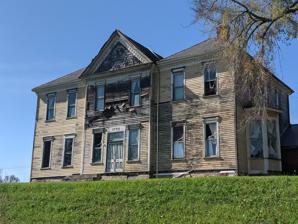
Building: Josiah Crudup House
Country: United States of America
Year built: 1837
Historic house in North Carolina, United States United States historic place Josiah Crudup House U.S. National Register of Historic Places Show map of North Carolina Show map of the United States Location S of Kittrell on US 1, near Kittrell, North Carolina Coordinates 36°11′17″N 78°26′59″W / 36.18806°N 78.44972°W / 36.18806; -78.44972 Area less than one acre Built c. 1833 ( 1833 ) -1837 Architectural style Federal NRHP reference No. 79003342 Added to NRHP September 25, 1979 Josiah Crudup House is a historic home located near Kittrell , Vance County, North Carolina .  It was built between 1833 and 1837, purchased by Josiah Crudup around 1835, and was originally a version of the tripartite Federal style composition and consisted of a two-story, three-bay, central section with one-story flanking wings.  It was later enlarged and modified to its present form as a two-story central portion, topped by a steep pediment, and flanking two-story sections each with rather steep hip roofs. The house contained the first residential elevator in North Carolina. It was listed on the National Register of Historic Places in 1979. References